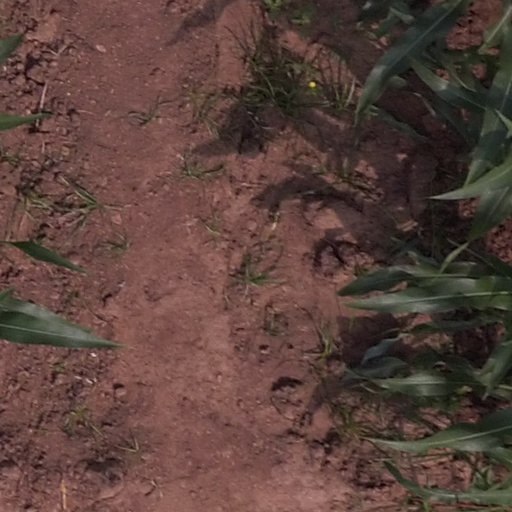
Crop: maize; corn